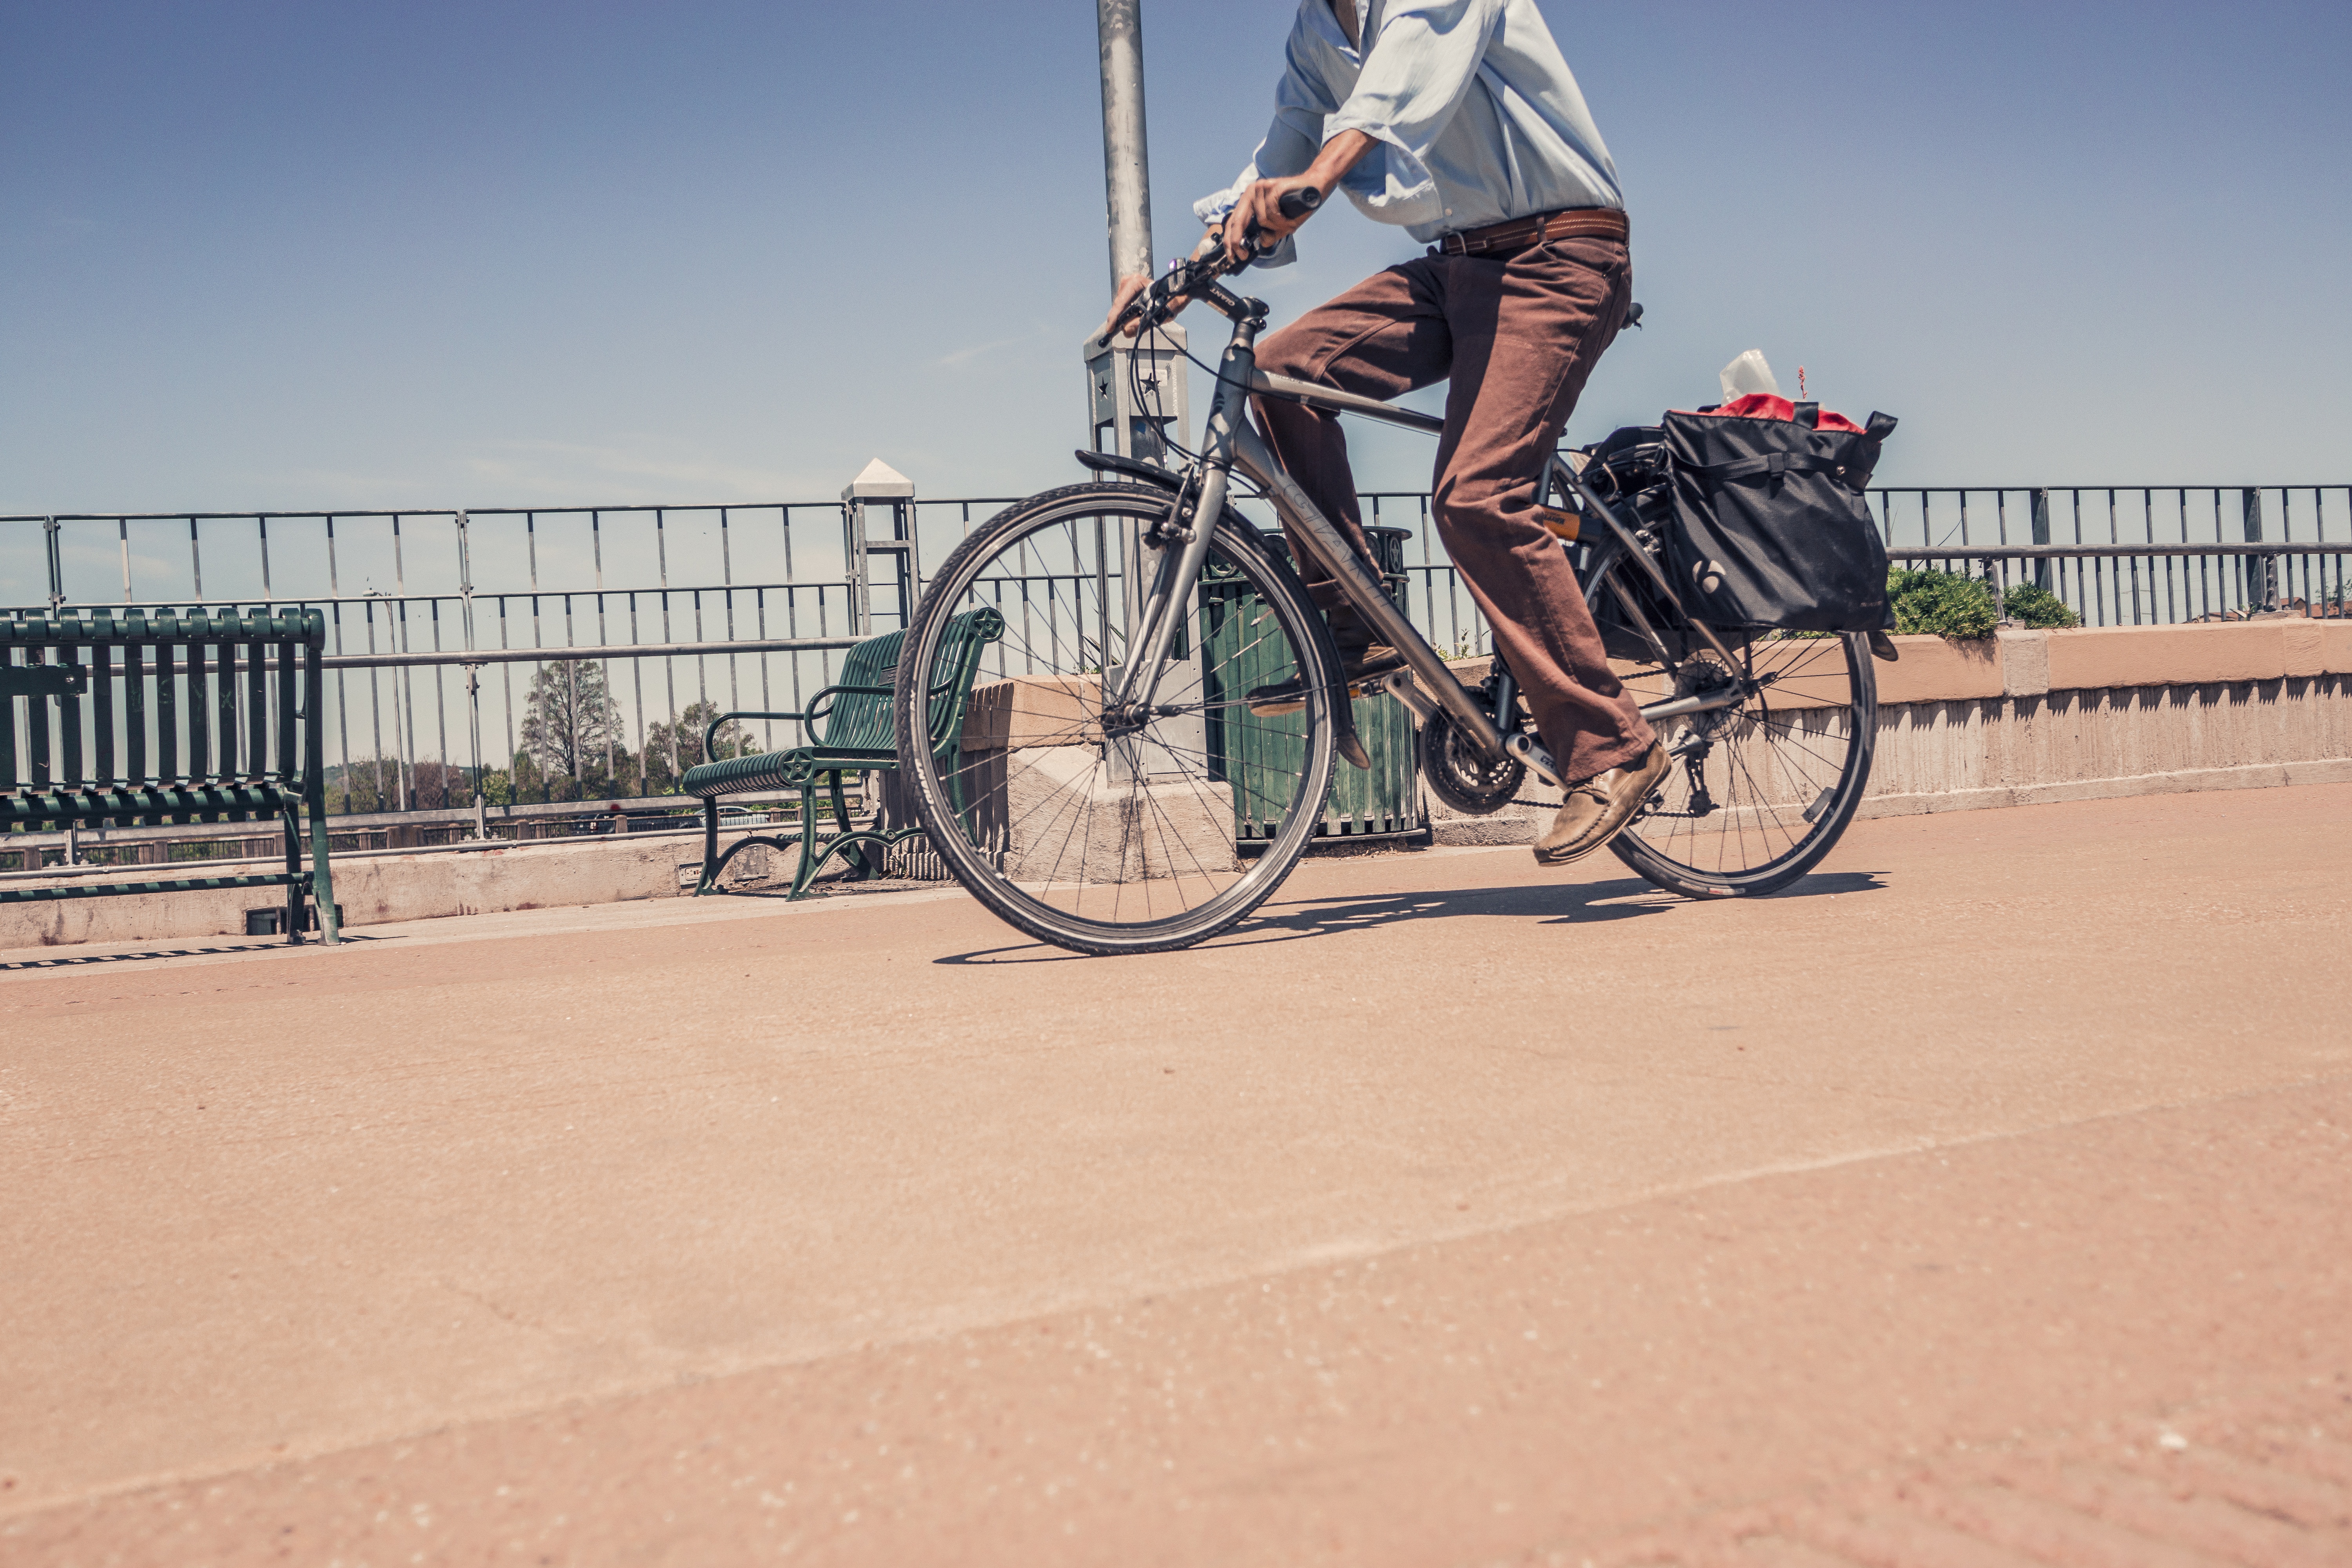
man, sunshine, road, traffic, street, bicycle, bike, guy, railing, vehicle, fitness, shirt, sports equipment, mountain bike, pants, cycling, sports, biking, benches, cycle sport, bicycle motocross, bmx bike, freestyle bmx, riding a bike